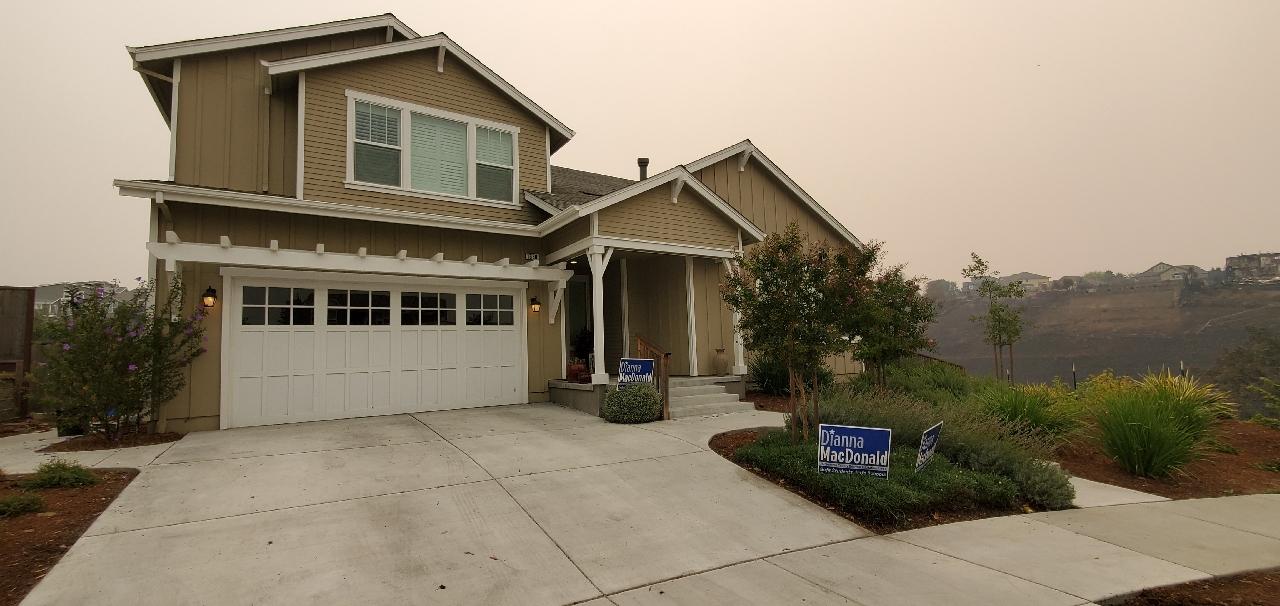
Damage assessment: no_damage